Re:publica

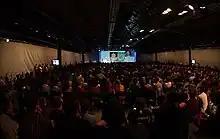
Sascha Lobos talk, stage 1, 2012

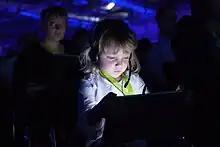
A child looks at a tablet at re:publica 2015.

re:publica is a conference in Europe that deals with Web 2.0, especially blogs, social media, and information society. It annually takes place in May in Berlin. For three days, talks and workshops about various topics are held, ranging from media and culture over politics and technology to entertainment. All talks and discussions are streamed directly to the internet.